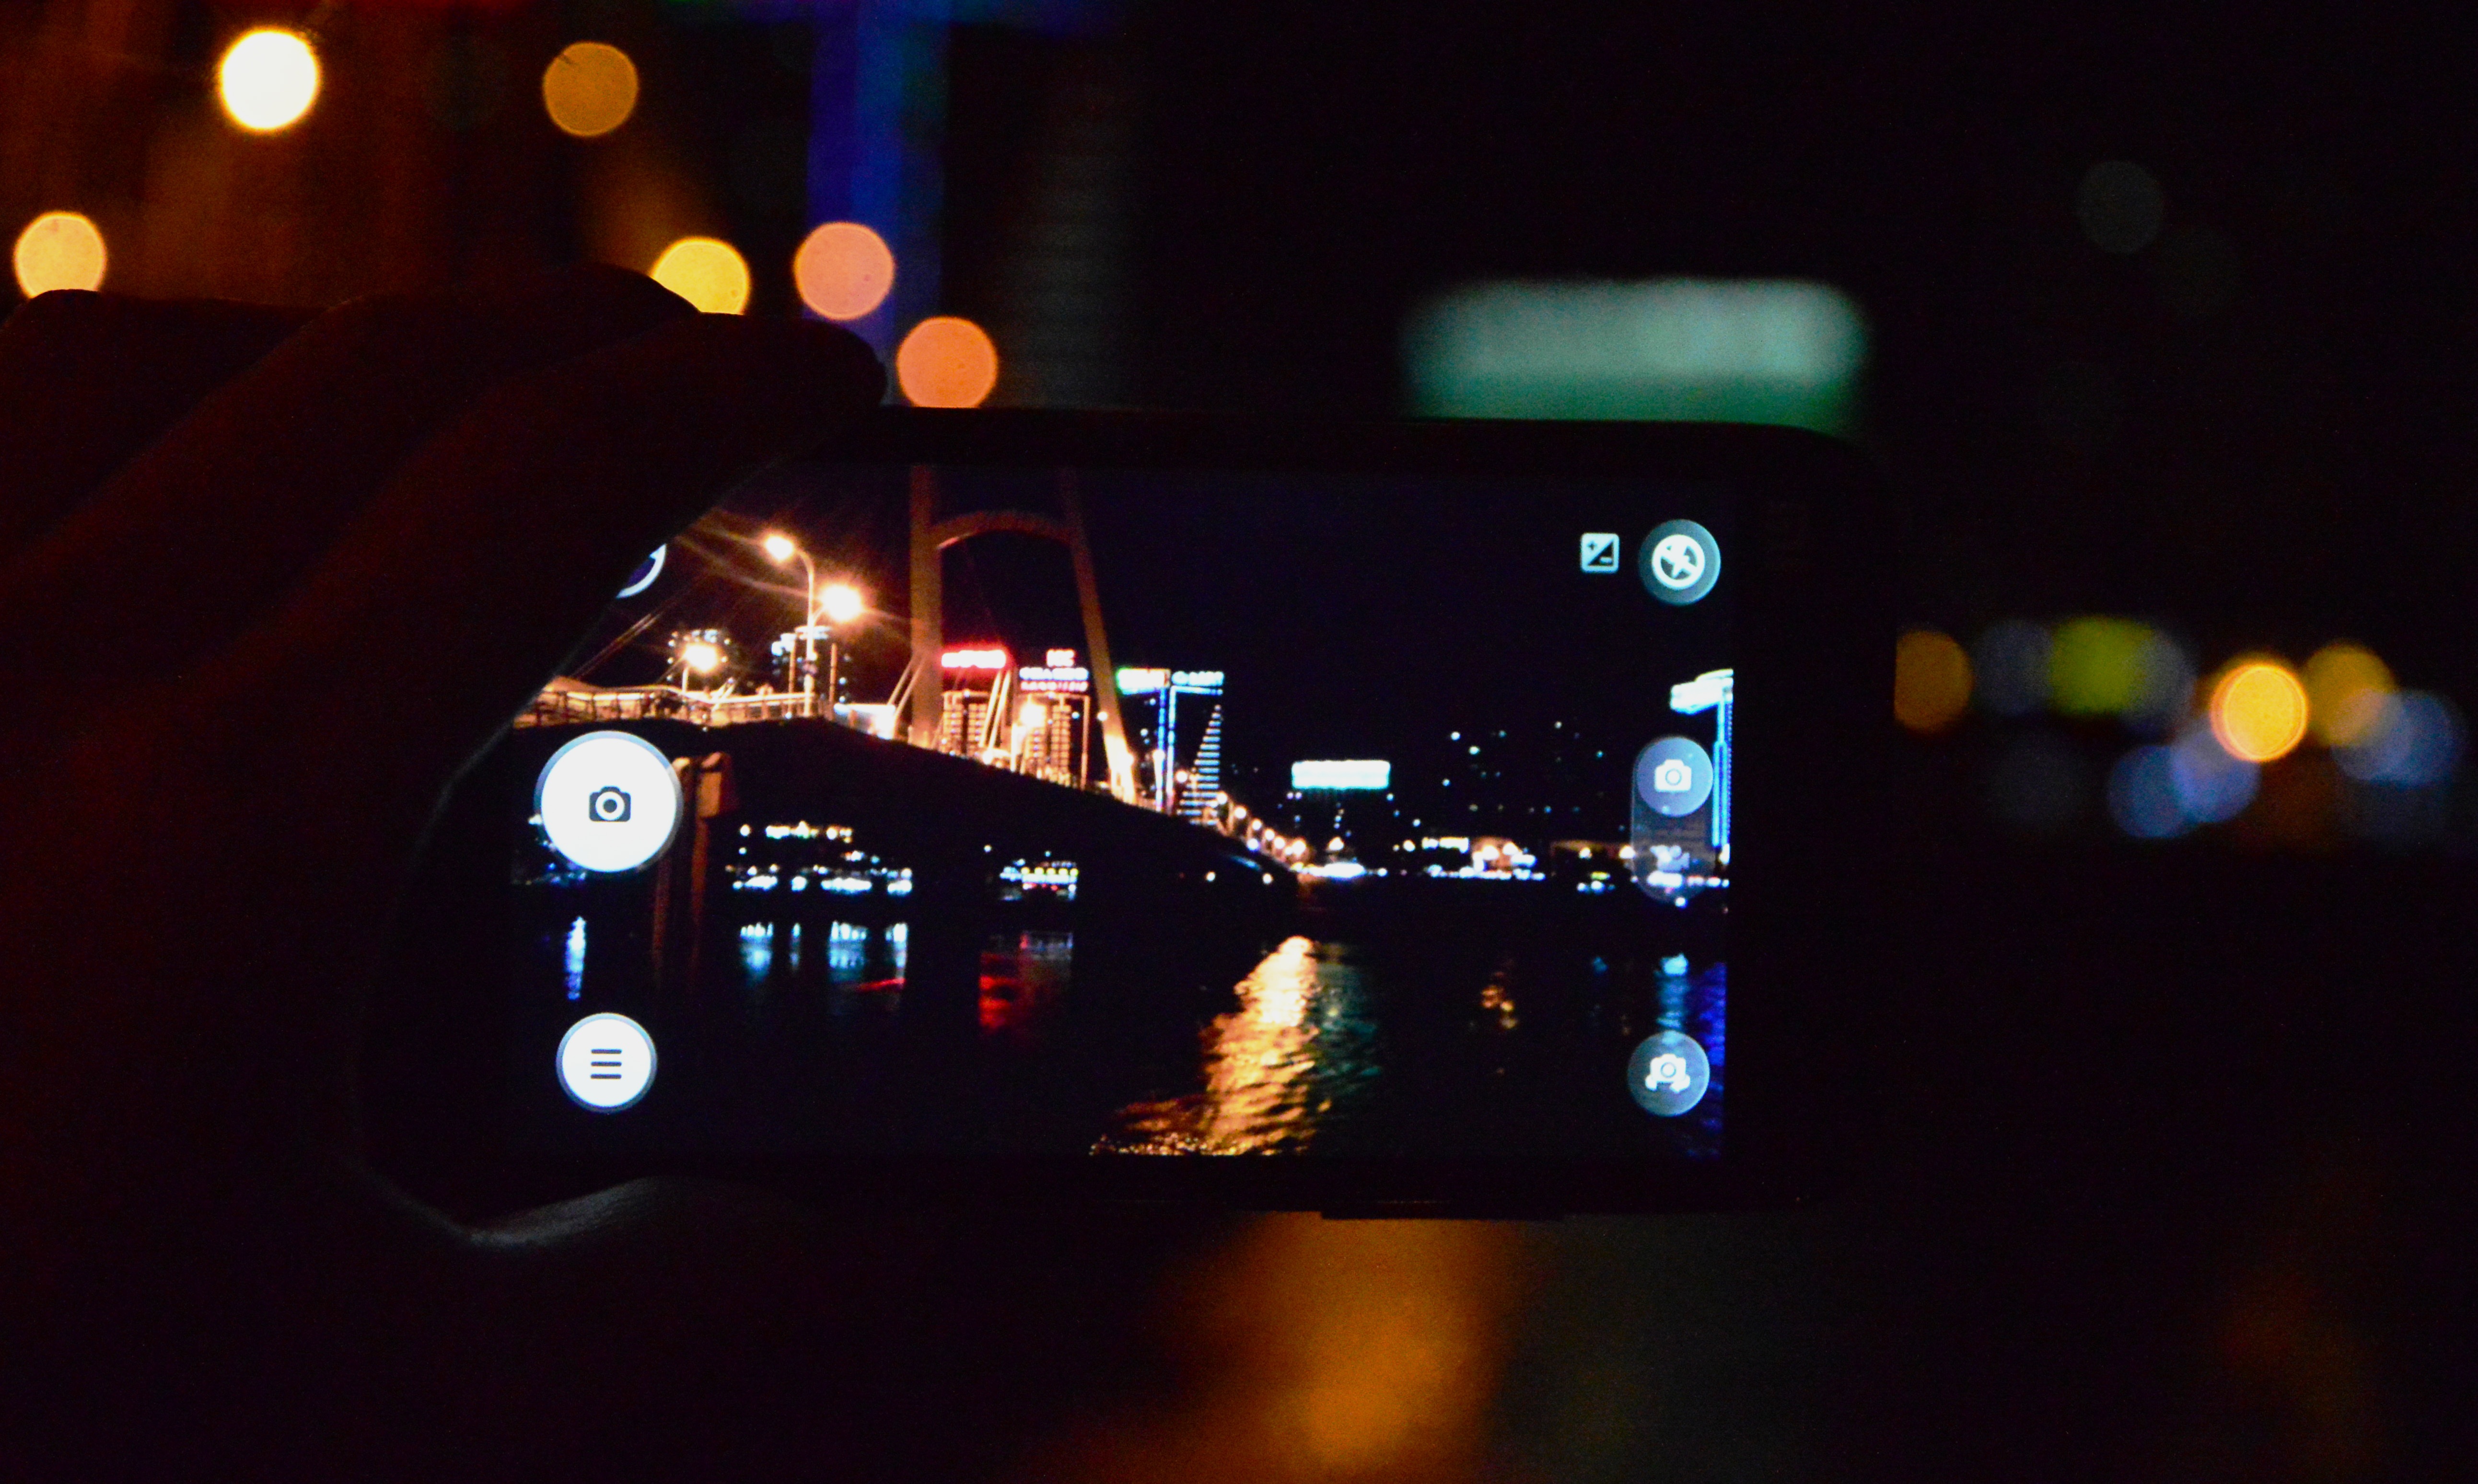
mobile, music, light, night, city, concert, darkness, stage, performance, night view, small fresh, entertainment, performing arts, out of focus, atmosphere of earth, the viewfinder